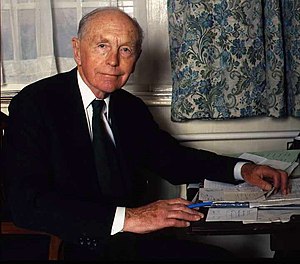
Døde i 1995 / Oktober
Døde i 1995 er en liste over notable personer, der er afgået ved døden i 1995.